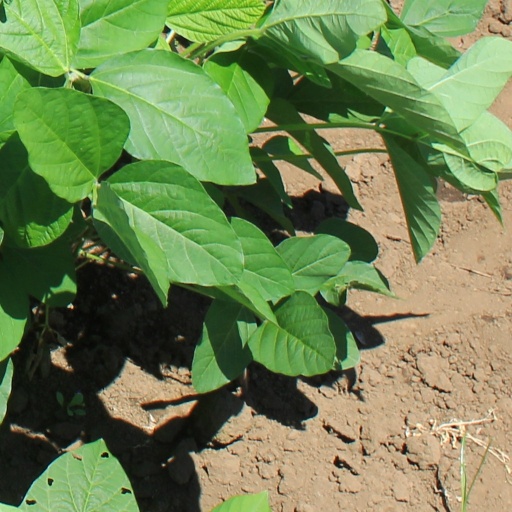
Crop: soybean